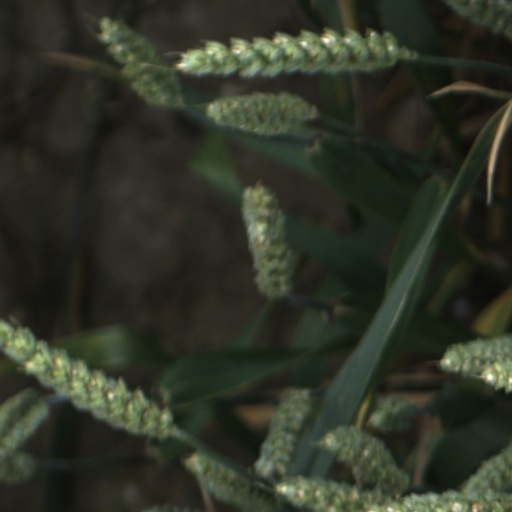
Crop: wheat